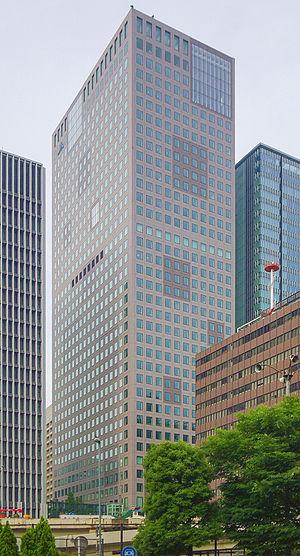
Le syndicat central des coopératives agricoles, souvent abrégé JA-Zenchū, est un syndicat agricole japonais créé en 1954.
Tokyo est la plus peuplée des 47 préfectures du Japon. Il y a à Tokyo 47 bâtiments et structures d'une hauteur supérieure à 180 m. La plus haute construction de la préfecture est le Tokyo Skytree, tour à treillis de 634 m de haut, achevée en 2012. C'est également la construction la plus élevée au Japon, la plus haute tour du monde et la deuxième plus haute structure autoportante au monde. Le plus haut bâtiment et troisième plus haute construction à Tokyo est la Midtown Tower, de 248 m de haut, achevée en 2007. Le deuxième plus haut bâtiment de la préfecture est celui du siège du gouvernement métropolitain de Tokyo, qui compte 48 étages et fait 243 m de haut. En tout, sur les 25 plus hauts bâtiments et constructions du Japon, 17 se trouvent à Tokyo.
La liste des plus hautes constructions du Japon rassemble les édifices les plus élevés du Japon.